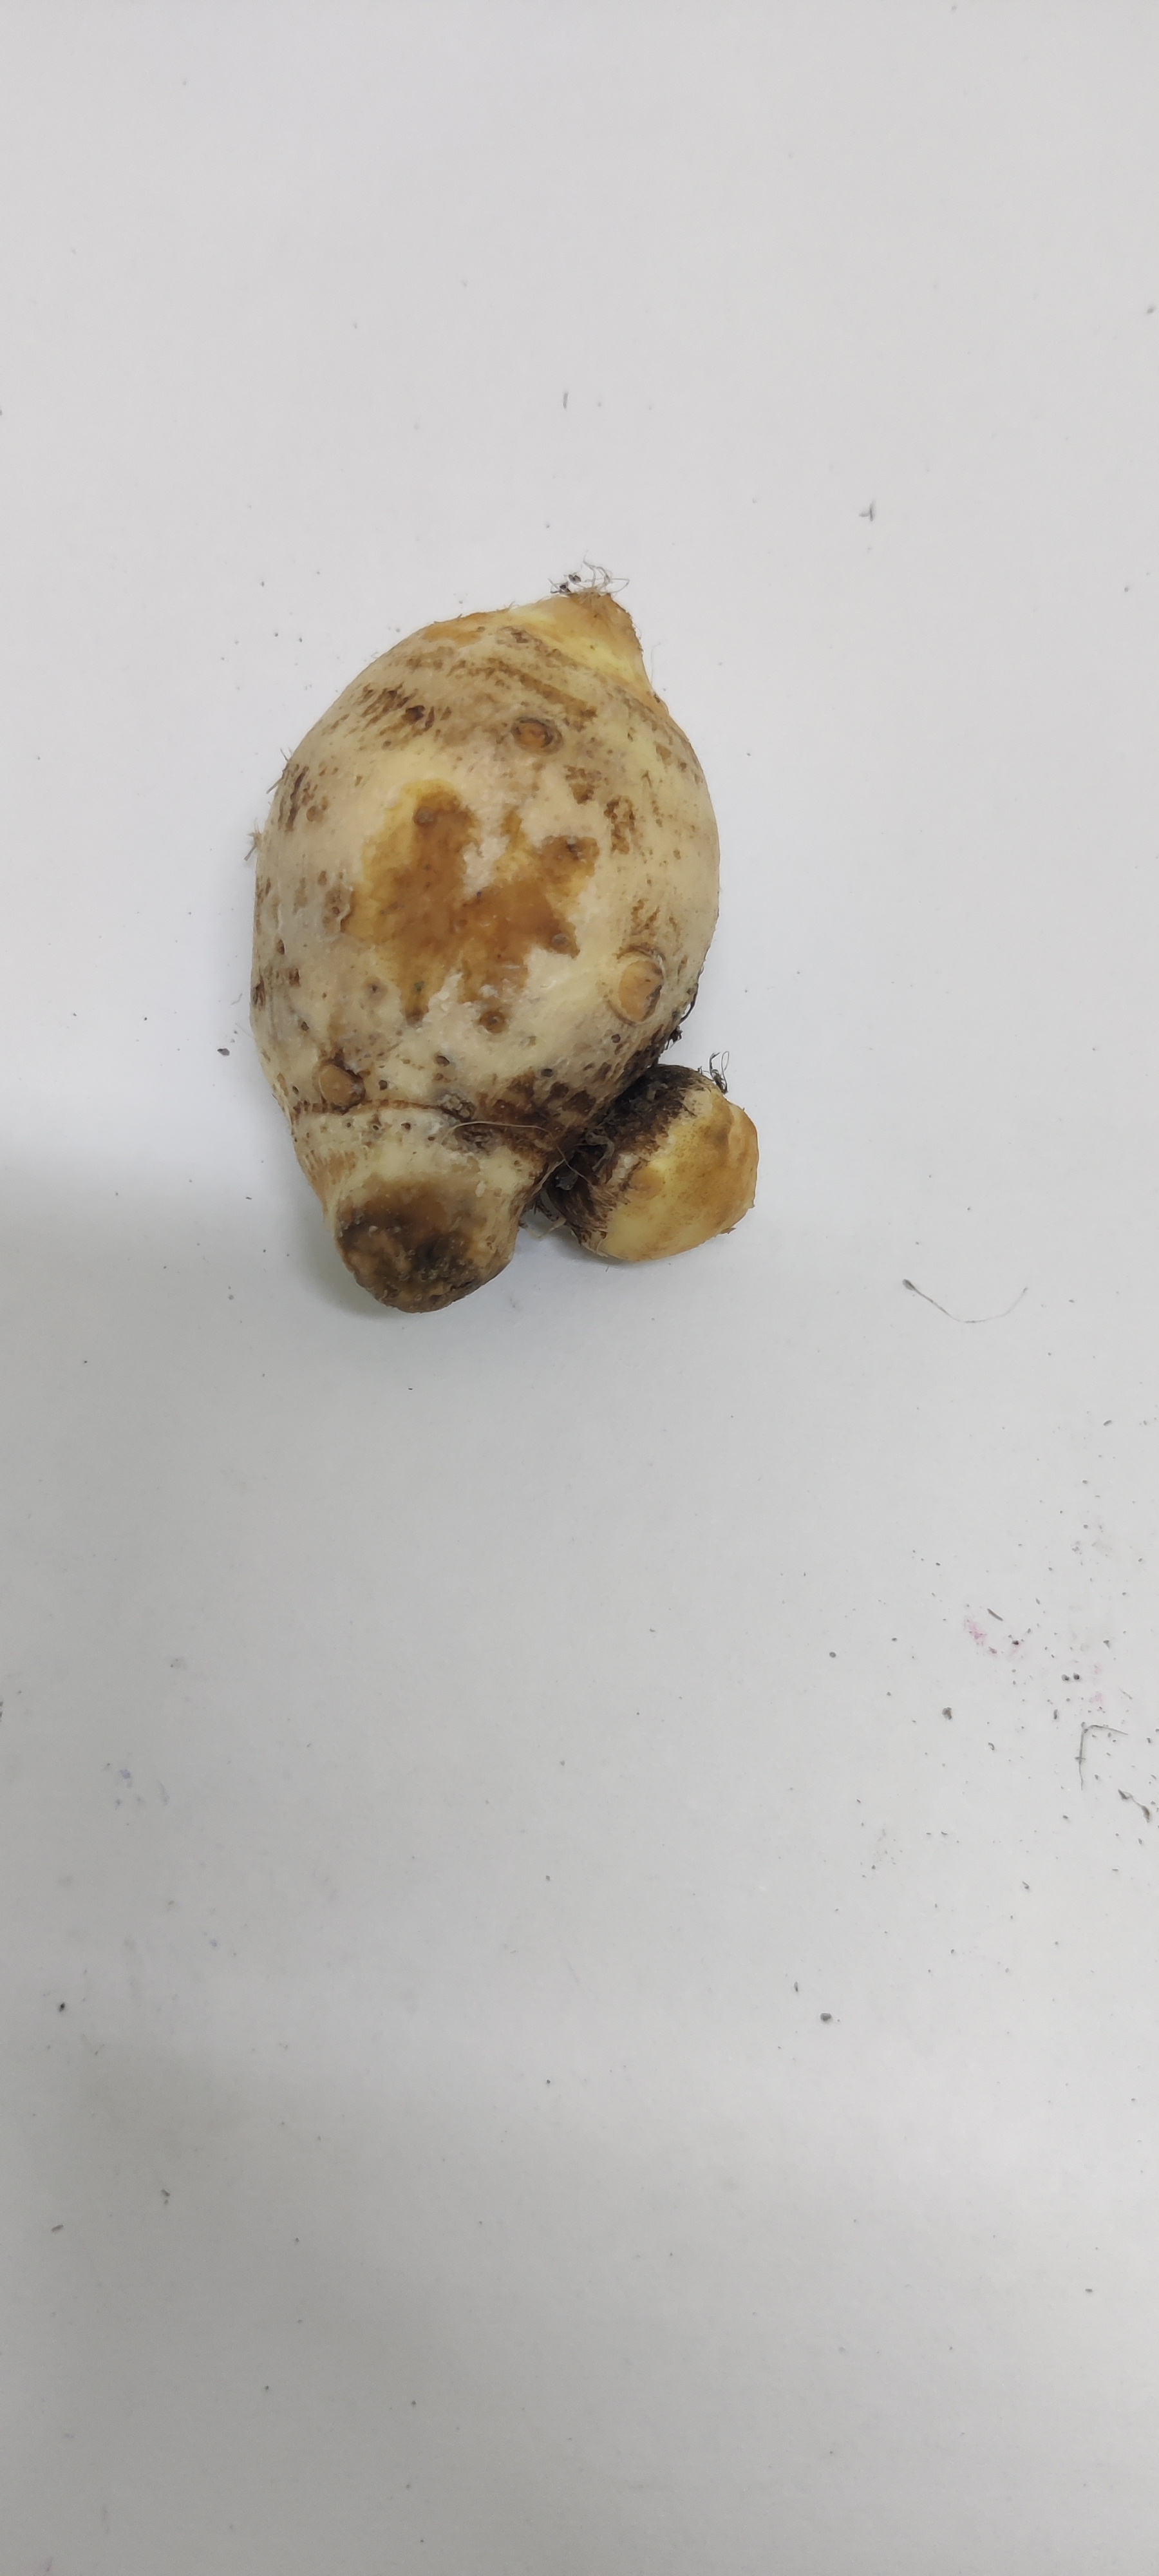
Crop: Taro root
Condition: Fresh